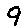
Label: 9